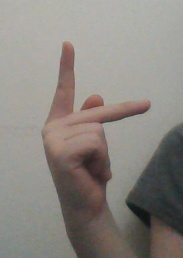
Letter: dha